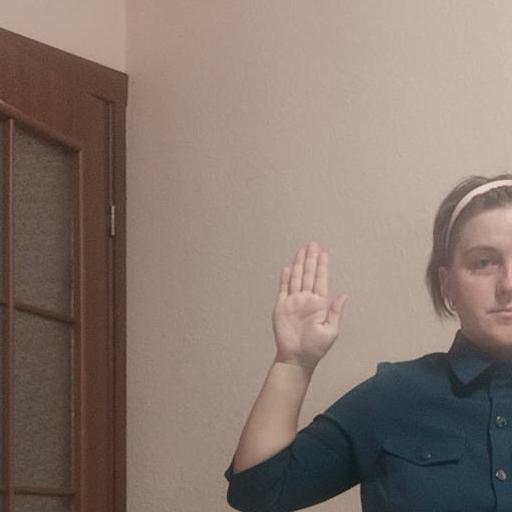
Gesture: stop